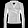
Label: Coat